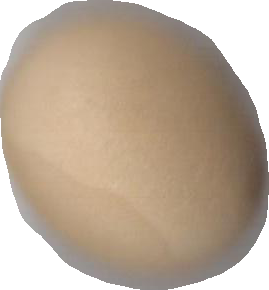
Variety: Grobogan